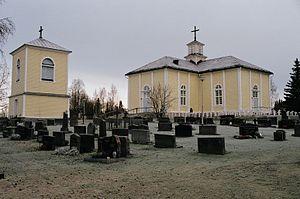
Tornio est une ville du nord-ouest de la Finlande, située au fond du Golfe de Botnie, à l'embouchure de la Tornionjoki, en Laponie. Elle borde la frontière suédoise, face à la ville d'Haparanda. Les deux villes fonctionnent comme des cités jumelles, les commerçants acceptent indifféremment les Euros et les Couronnes suédoises et les habitants n'hésitent pas à passer la frontière plusieurs fois par jour. Les deux municipalités, qui partagent déjà de nombreux services municipaux, ont même le projet de fusionner. Outre Haparanda, la commune est bordée par les municipalités de Keminmaa et Tervola à l’est, Ylitornio au nord.
Anton Wilhelm Arppe est un architecte finlandais